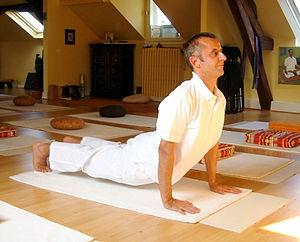
La Salutation au Soleil est un enchaînement de postures pratiqué dans le Haṭha Yoga. Il s'agit d'une salutation dans laquelle le pratiquant s'incline face au soleil levant.